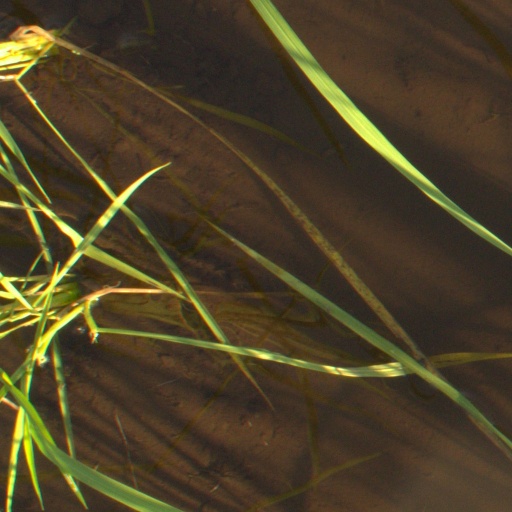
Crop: rice